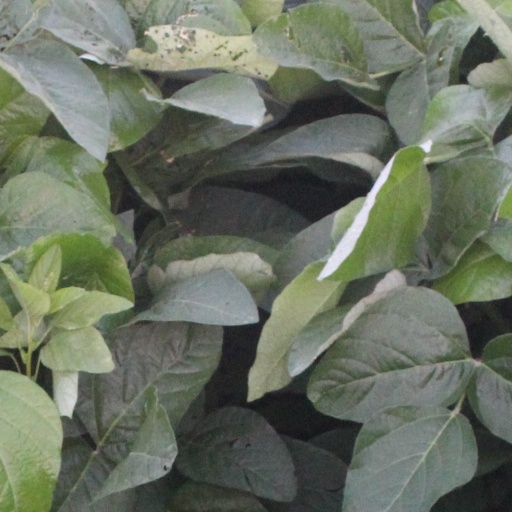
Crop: soybean